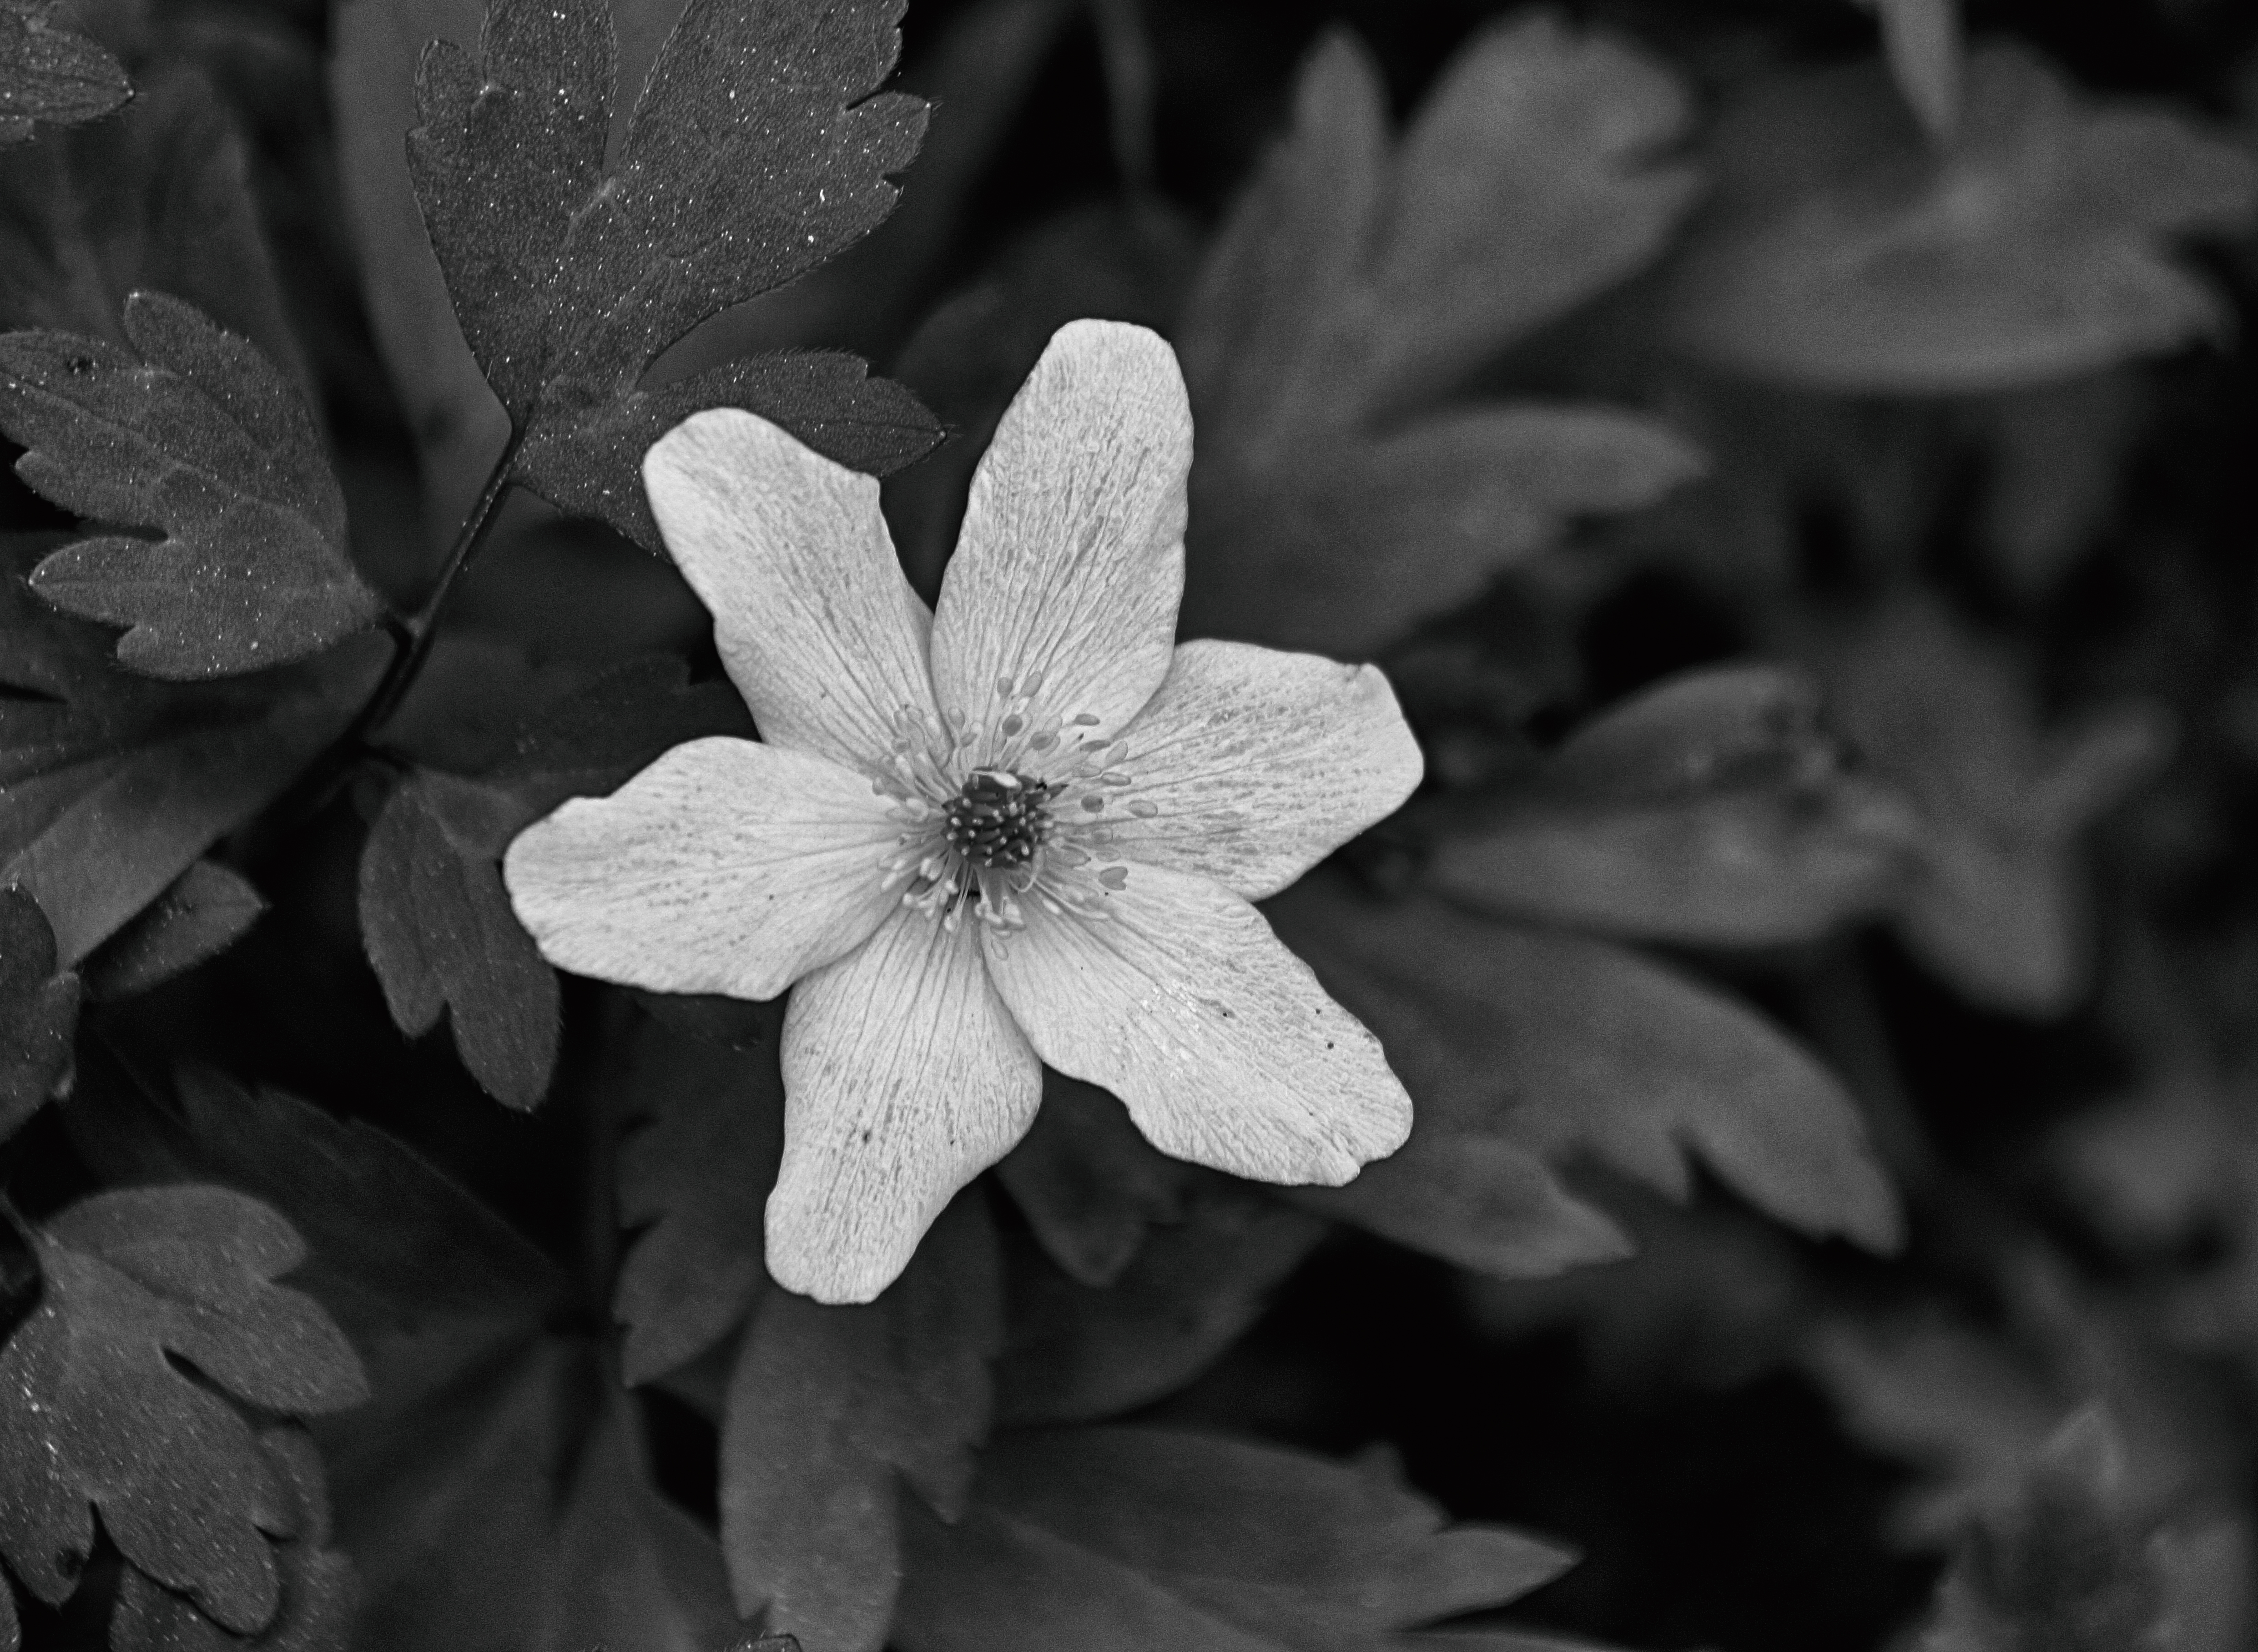
nature, blossom, black and white, plant, white, photography, leaf, flower, petal, frost, botany, black, monochrome, flora, close up, shrub, finland, helsinki, macro photography, flowering plant, monochrome photography, land plant